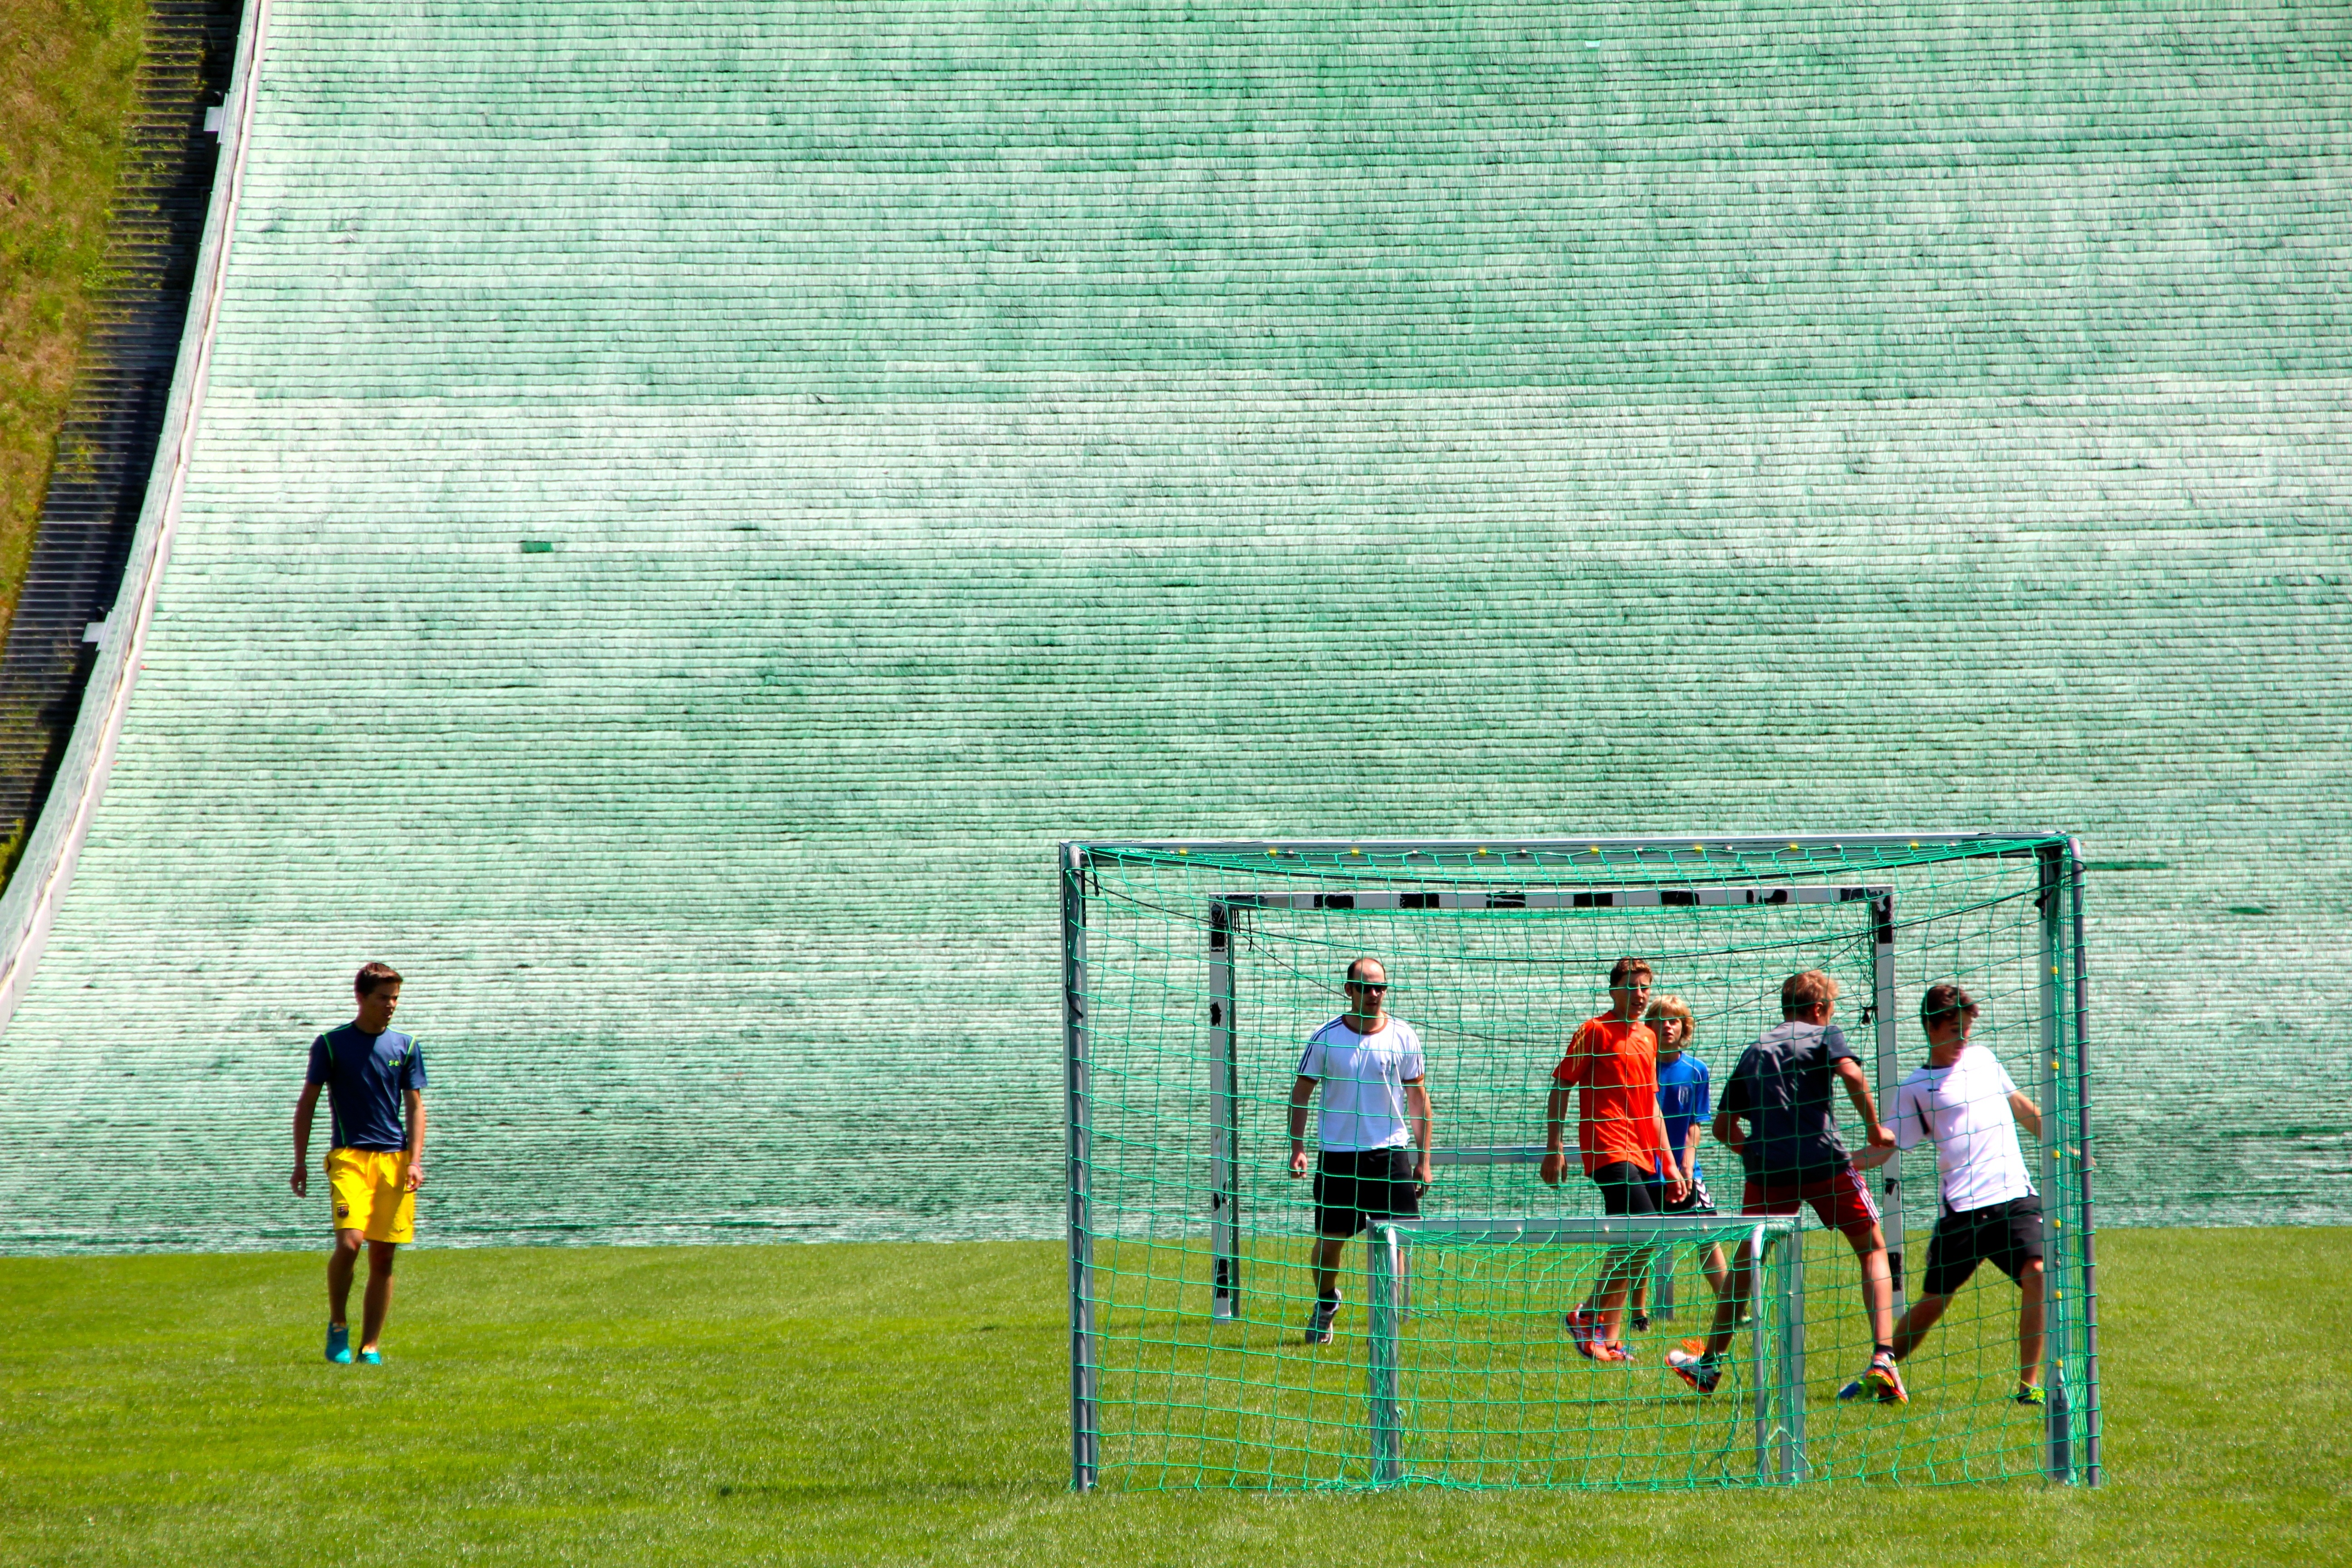
play, soccer, football, leisure, stadium, player, sports, ball, rush, football player, footballers